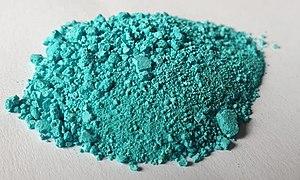
L'hydroxyde de cuivre(II) est l'hydroxyde du cuivre de formule Cu(OH)₂. Il se présente sous la forme d'une substance gélatineuse bleu pâle. Il est parfois vendu sous forme « stabilisée », c'est-à-dire comme un mélange de carbonate de cuivre(II) et d’hydroxyde de cuivre, ce mélange étant souvent un peu plus vert. mais aussi il joue un rôle très important dans la réduction des oses.